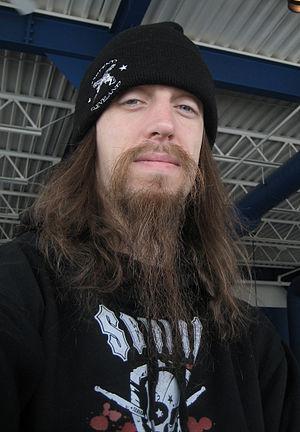
Dirk Verbeuren, est un batteur belge. Il est principalement connu pour être un membre des groupes Scarve, Soilwork et Megadeth mais aussi pour avoir enregistré et joué avec de nombreux autres artistes parmi lesquels Aborted, Devin Townsend ou Warrel Dane.